Legnano

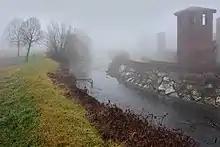
Fog at the Visconti Castle of Legnano.

According to , Legnano is in Zone E with a rating of 2451 GR/G. Due to its location in the upper Po Valley, Legnano has a Continental climate with cold winters characterized by many days of snowfall and fog. Summers are hot humid, and moderately wet; temperatures can exceed and humidity 80%. That humidity persists for the entire year because of precipitation brought on by cyclones originating in the Mediterranean or in the Russian north. That precipitation itself remains in the Po Valley because of its poor ventilation.